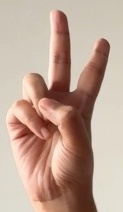
ASL sign: V